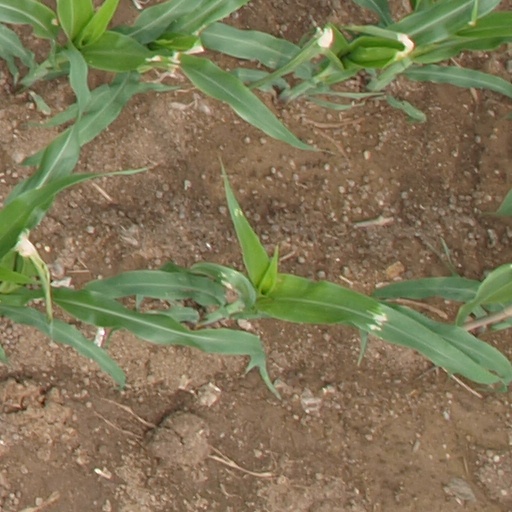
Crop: maize; corn